Keyser Formation

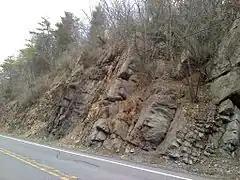
Outcrop of the Keyser Formation on U.S. Route 522 in Fulton County, Pennsylvania, north of Warfordsburg

The Late Silurian to Early Devonian Keyser Formation is a mapped limestone bedrock unit in Pennsylvania, Maryland, Virginia, and West Virginia.